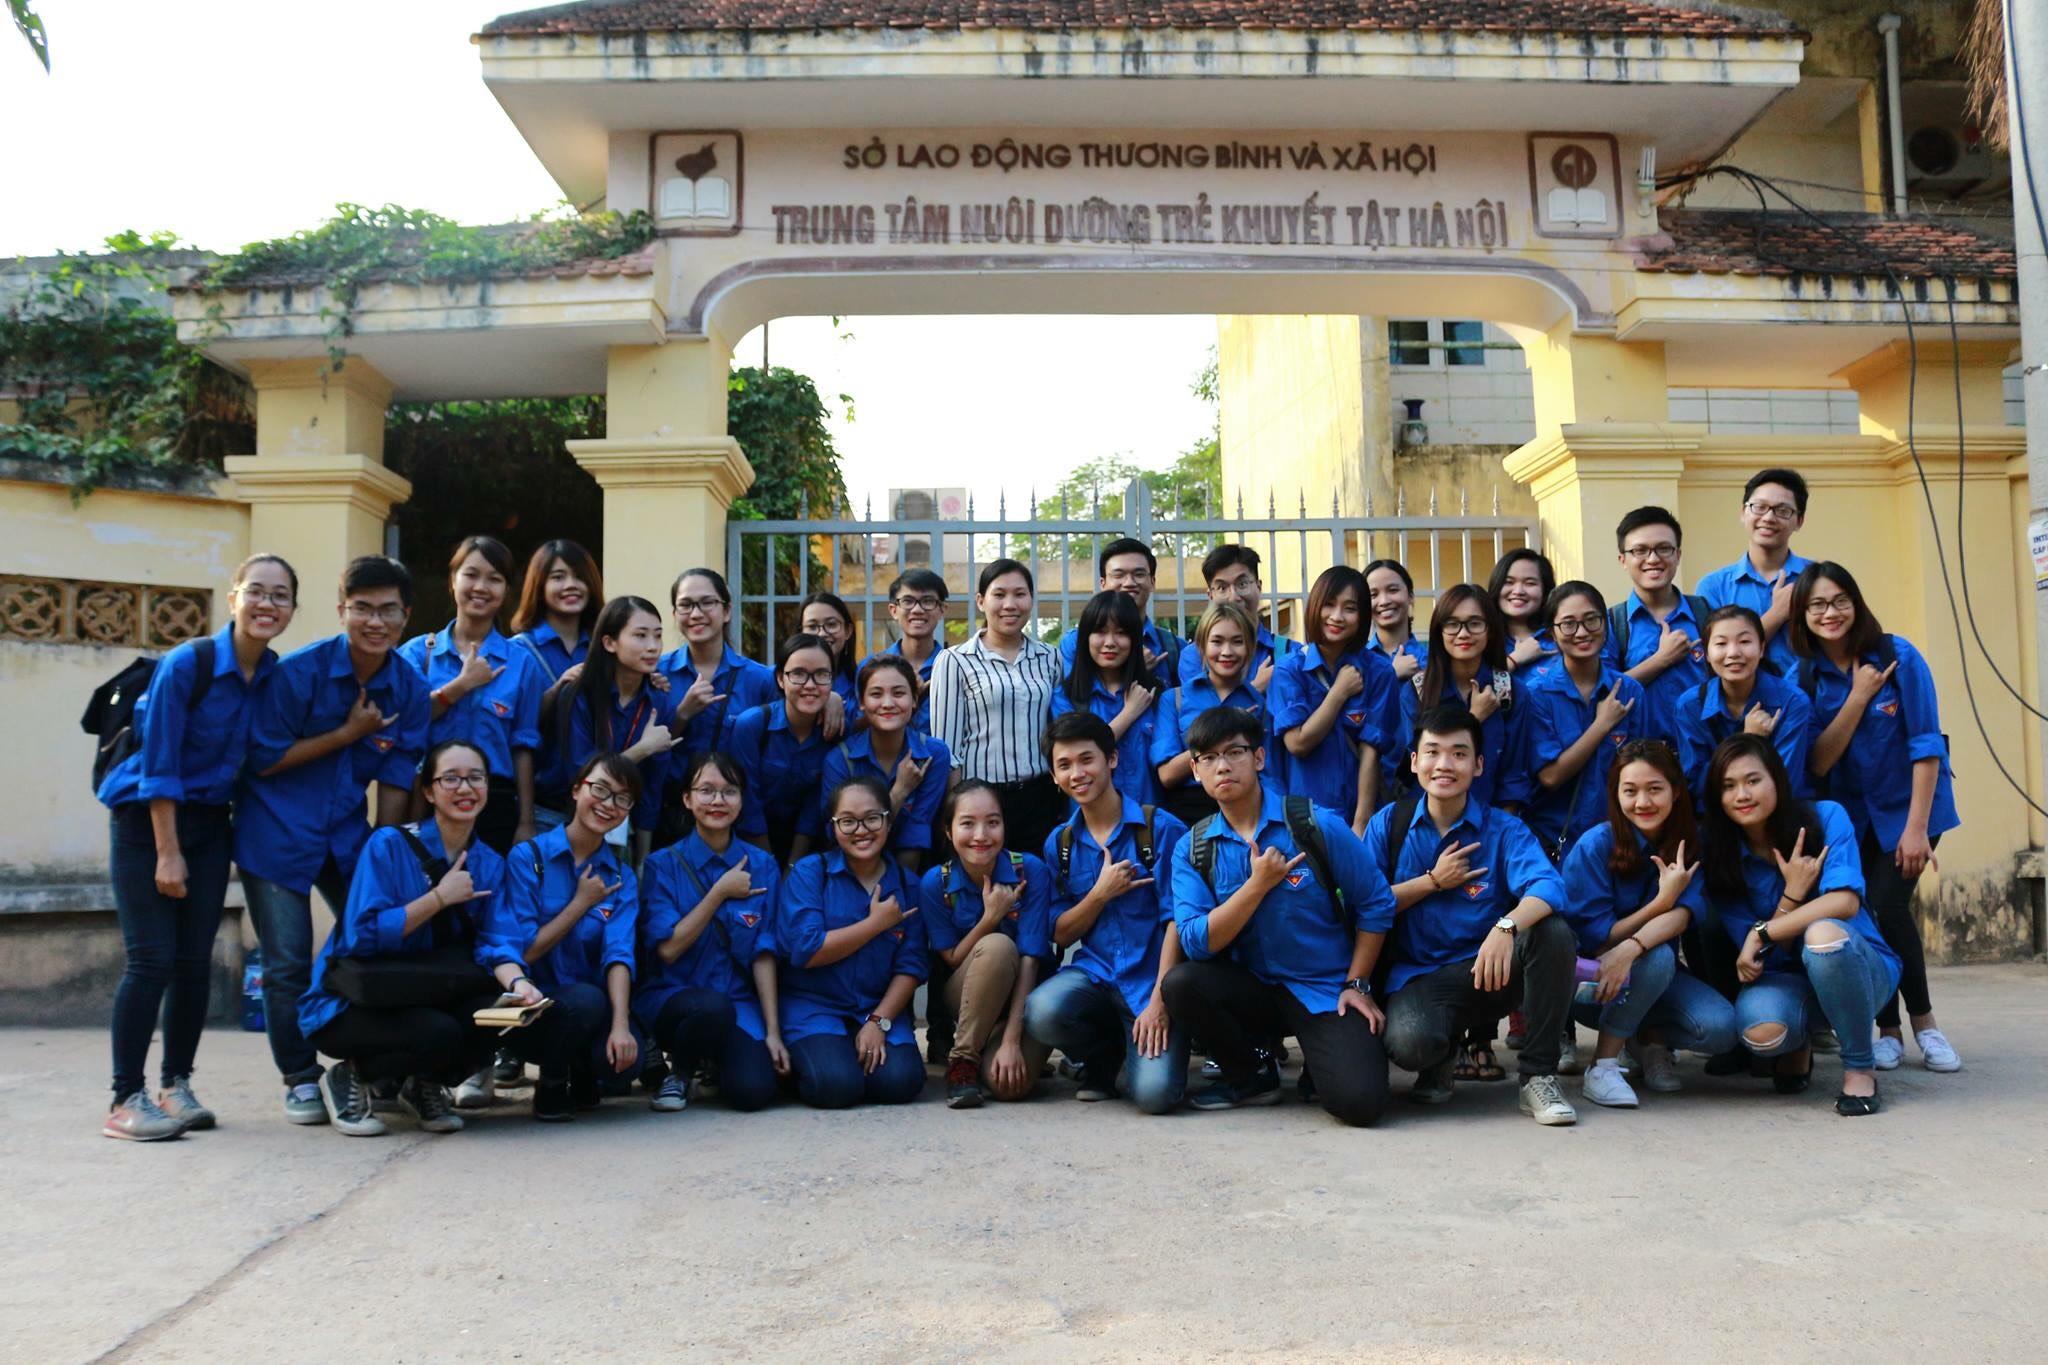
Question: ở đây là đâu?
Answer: trung tâm nuôi dưỡng trẻ khuyết tận hà nội